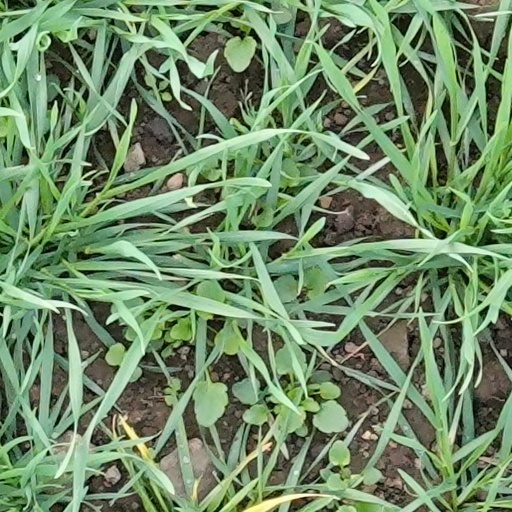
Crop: wheat